Answer in natural language. Consider the 3D positions of the objects in the scene and not just the 2D positions in the image. Is the centerpoint of  black colour chair (marked A) at a higher height than brown top white leg dining table (marked B)? Choose between the following options: yes or no
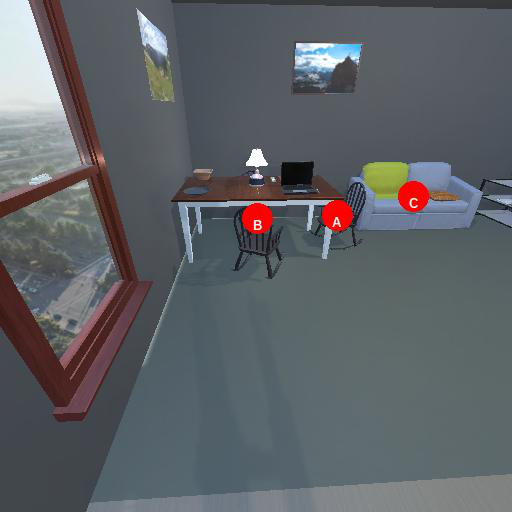
<answer>yes</answer>